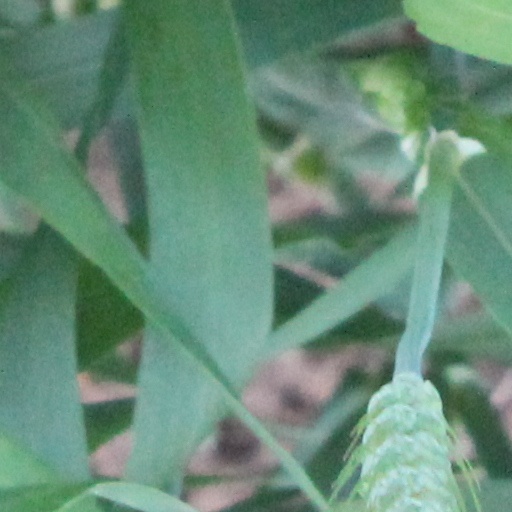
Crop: wheat